Nathair Facula

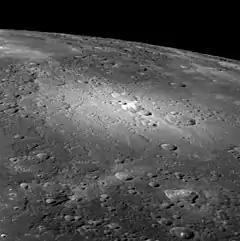
Oblique MESSENGER image of Nathair Facula

Nathair Facula is a bright region on the surface of Mercury, located at 36° N, 295.5° W. It was named by the IAU in 2018. "Nathair" is the Irish and Scottish Gaelic word for snake.